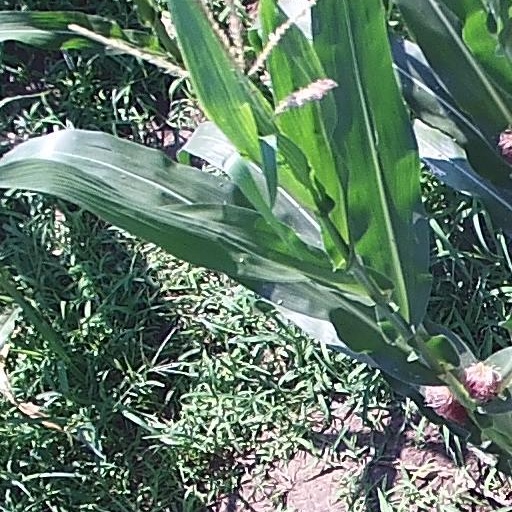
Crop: maize; corn